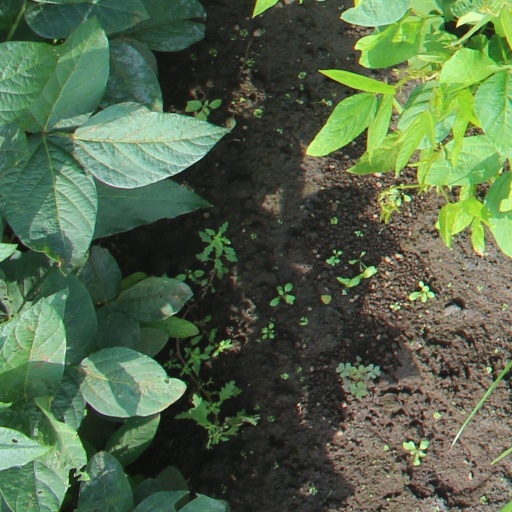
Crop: soybean